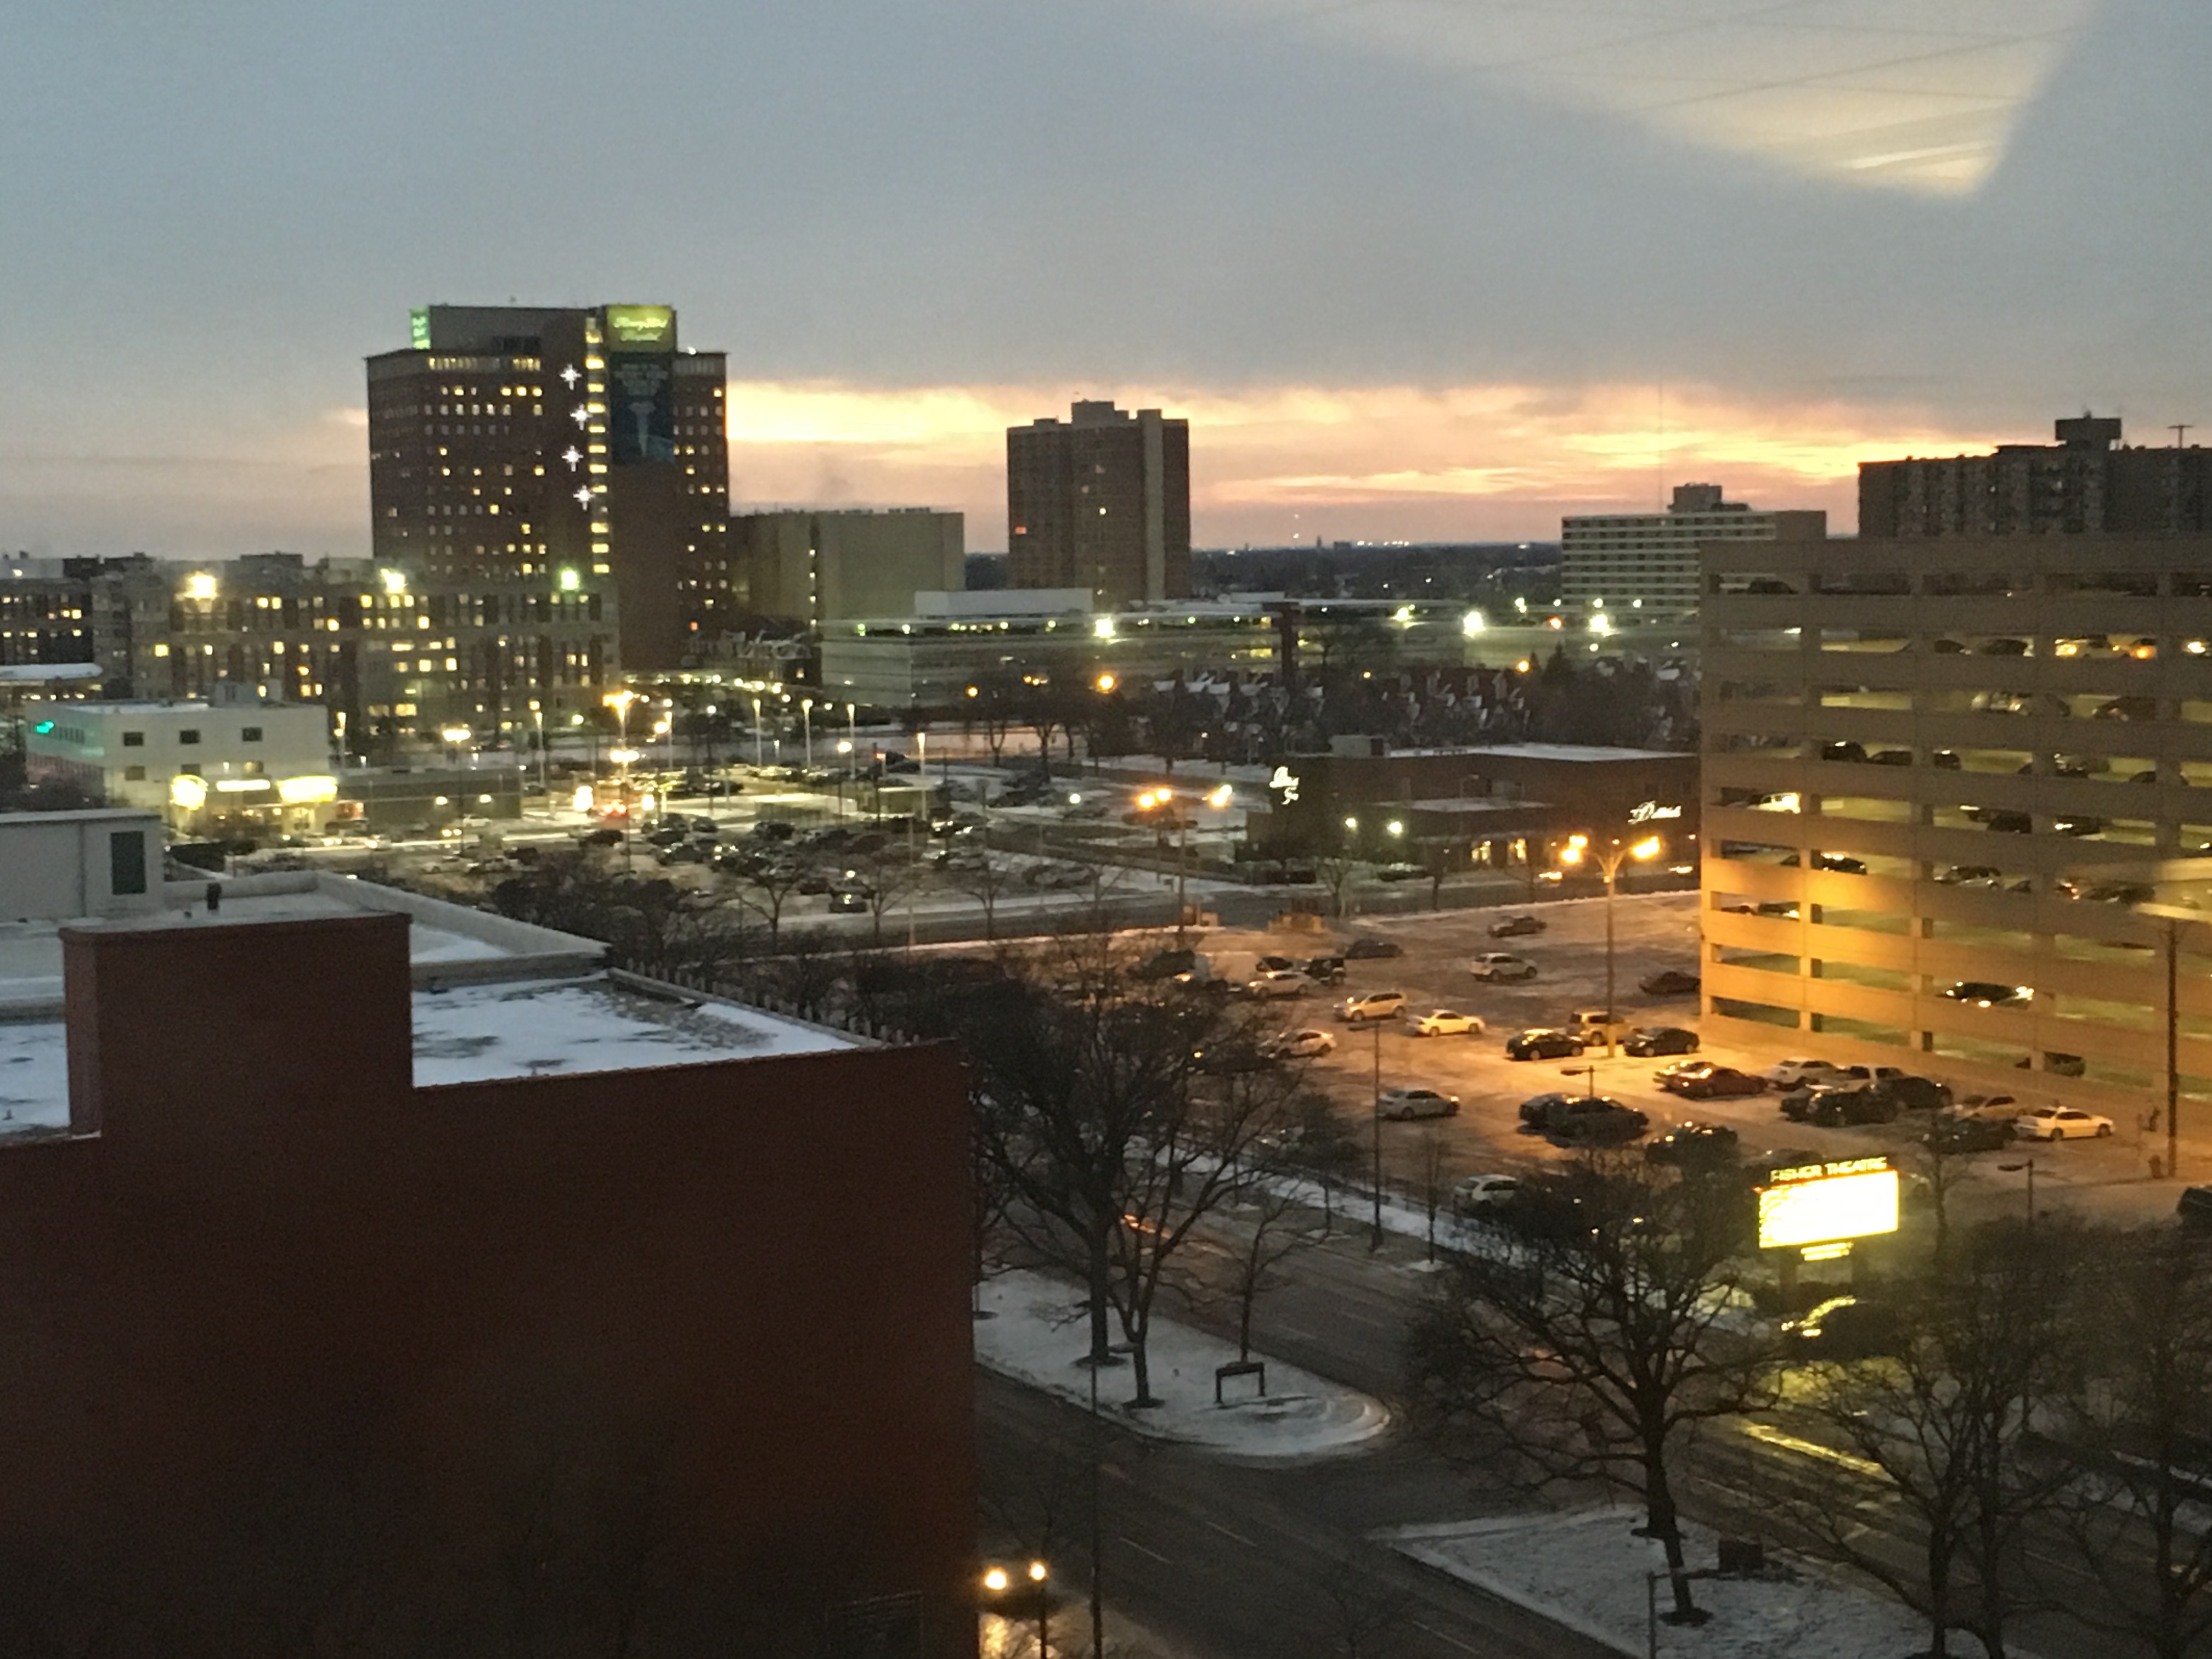
sunset, skyline, night, morning, city, skyscraper, cityscape, downtown, dusk, evening, reflection, tower block, metropolis, urban area, geographical feature, human settlement, metropolitan area